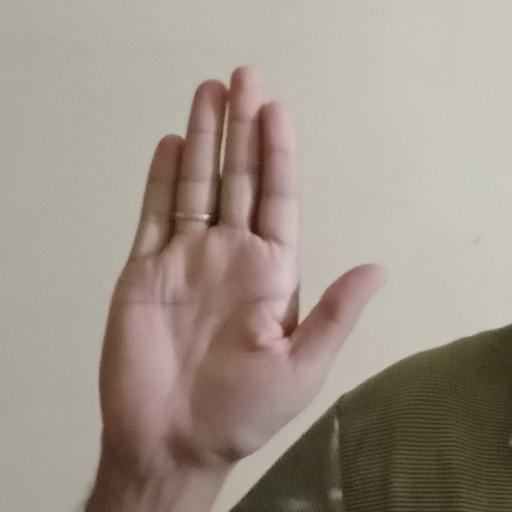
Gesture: stop